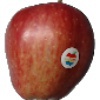
Label: Apple Red 1